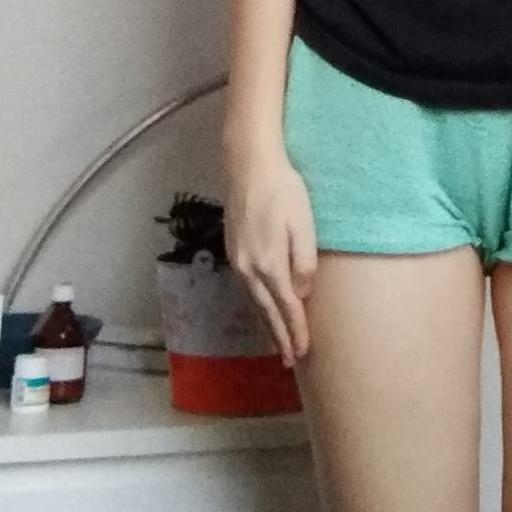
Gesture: no_gesture